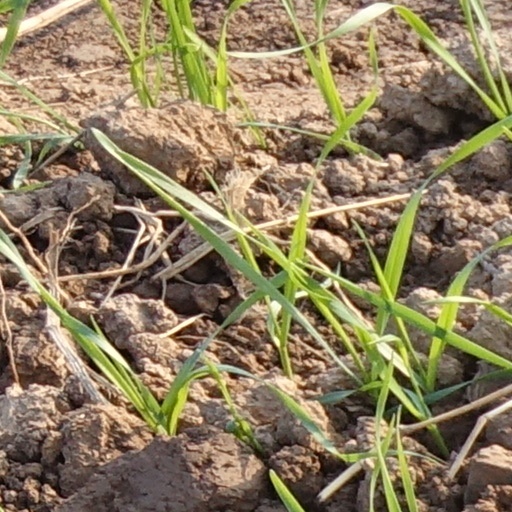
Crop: wheat